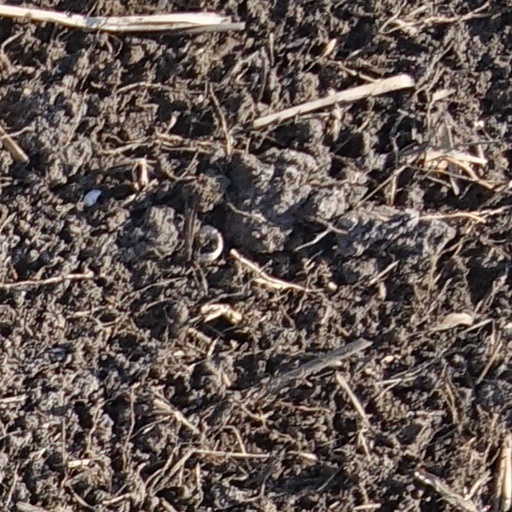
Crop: wheat